Richard Zare

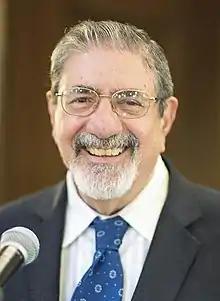
Zare in 2015

Richard Neil Zare (born November 19, 1939, in Cleveland, Ohio) is the Marguerite Blake Wilbur Professor in Natural Science and a Professor of Chemistry at Stanford University. Throughout his career, Zare has made a considerable impact in physical chemistry and analytical chemistry, particularly through the development of laser-induced fluorescence (LIF) and the study of chemical reactions at the molecular and nanoscale level. LIF is an extremely sensitive technique with applications ranging from analytical chemistry and molecular biology to astrophysics. One of its applications was the sequencing of the human genome.